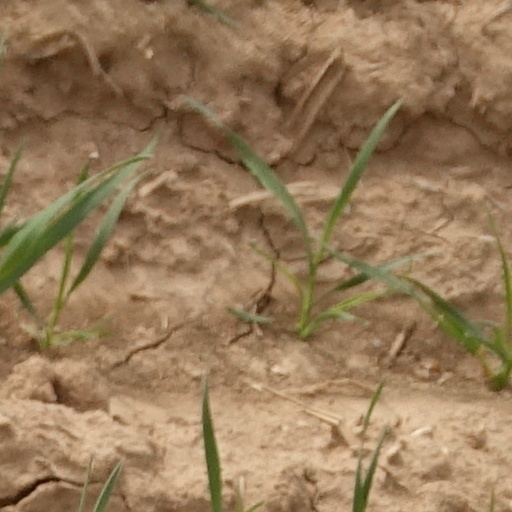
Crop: wheat